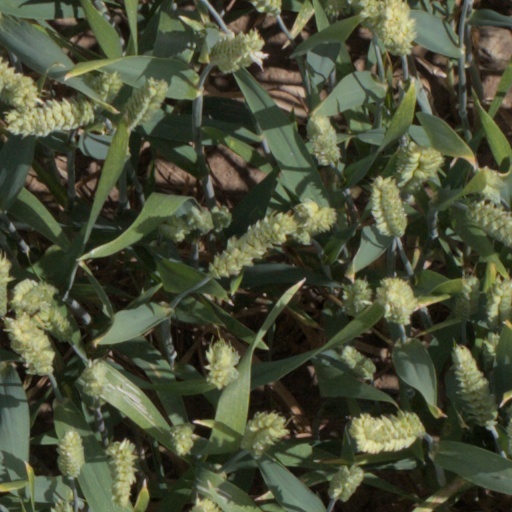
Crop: wheat